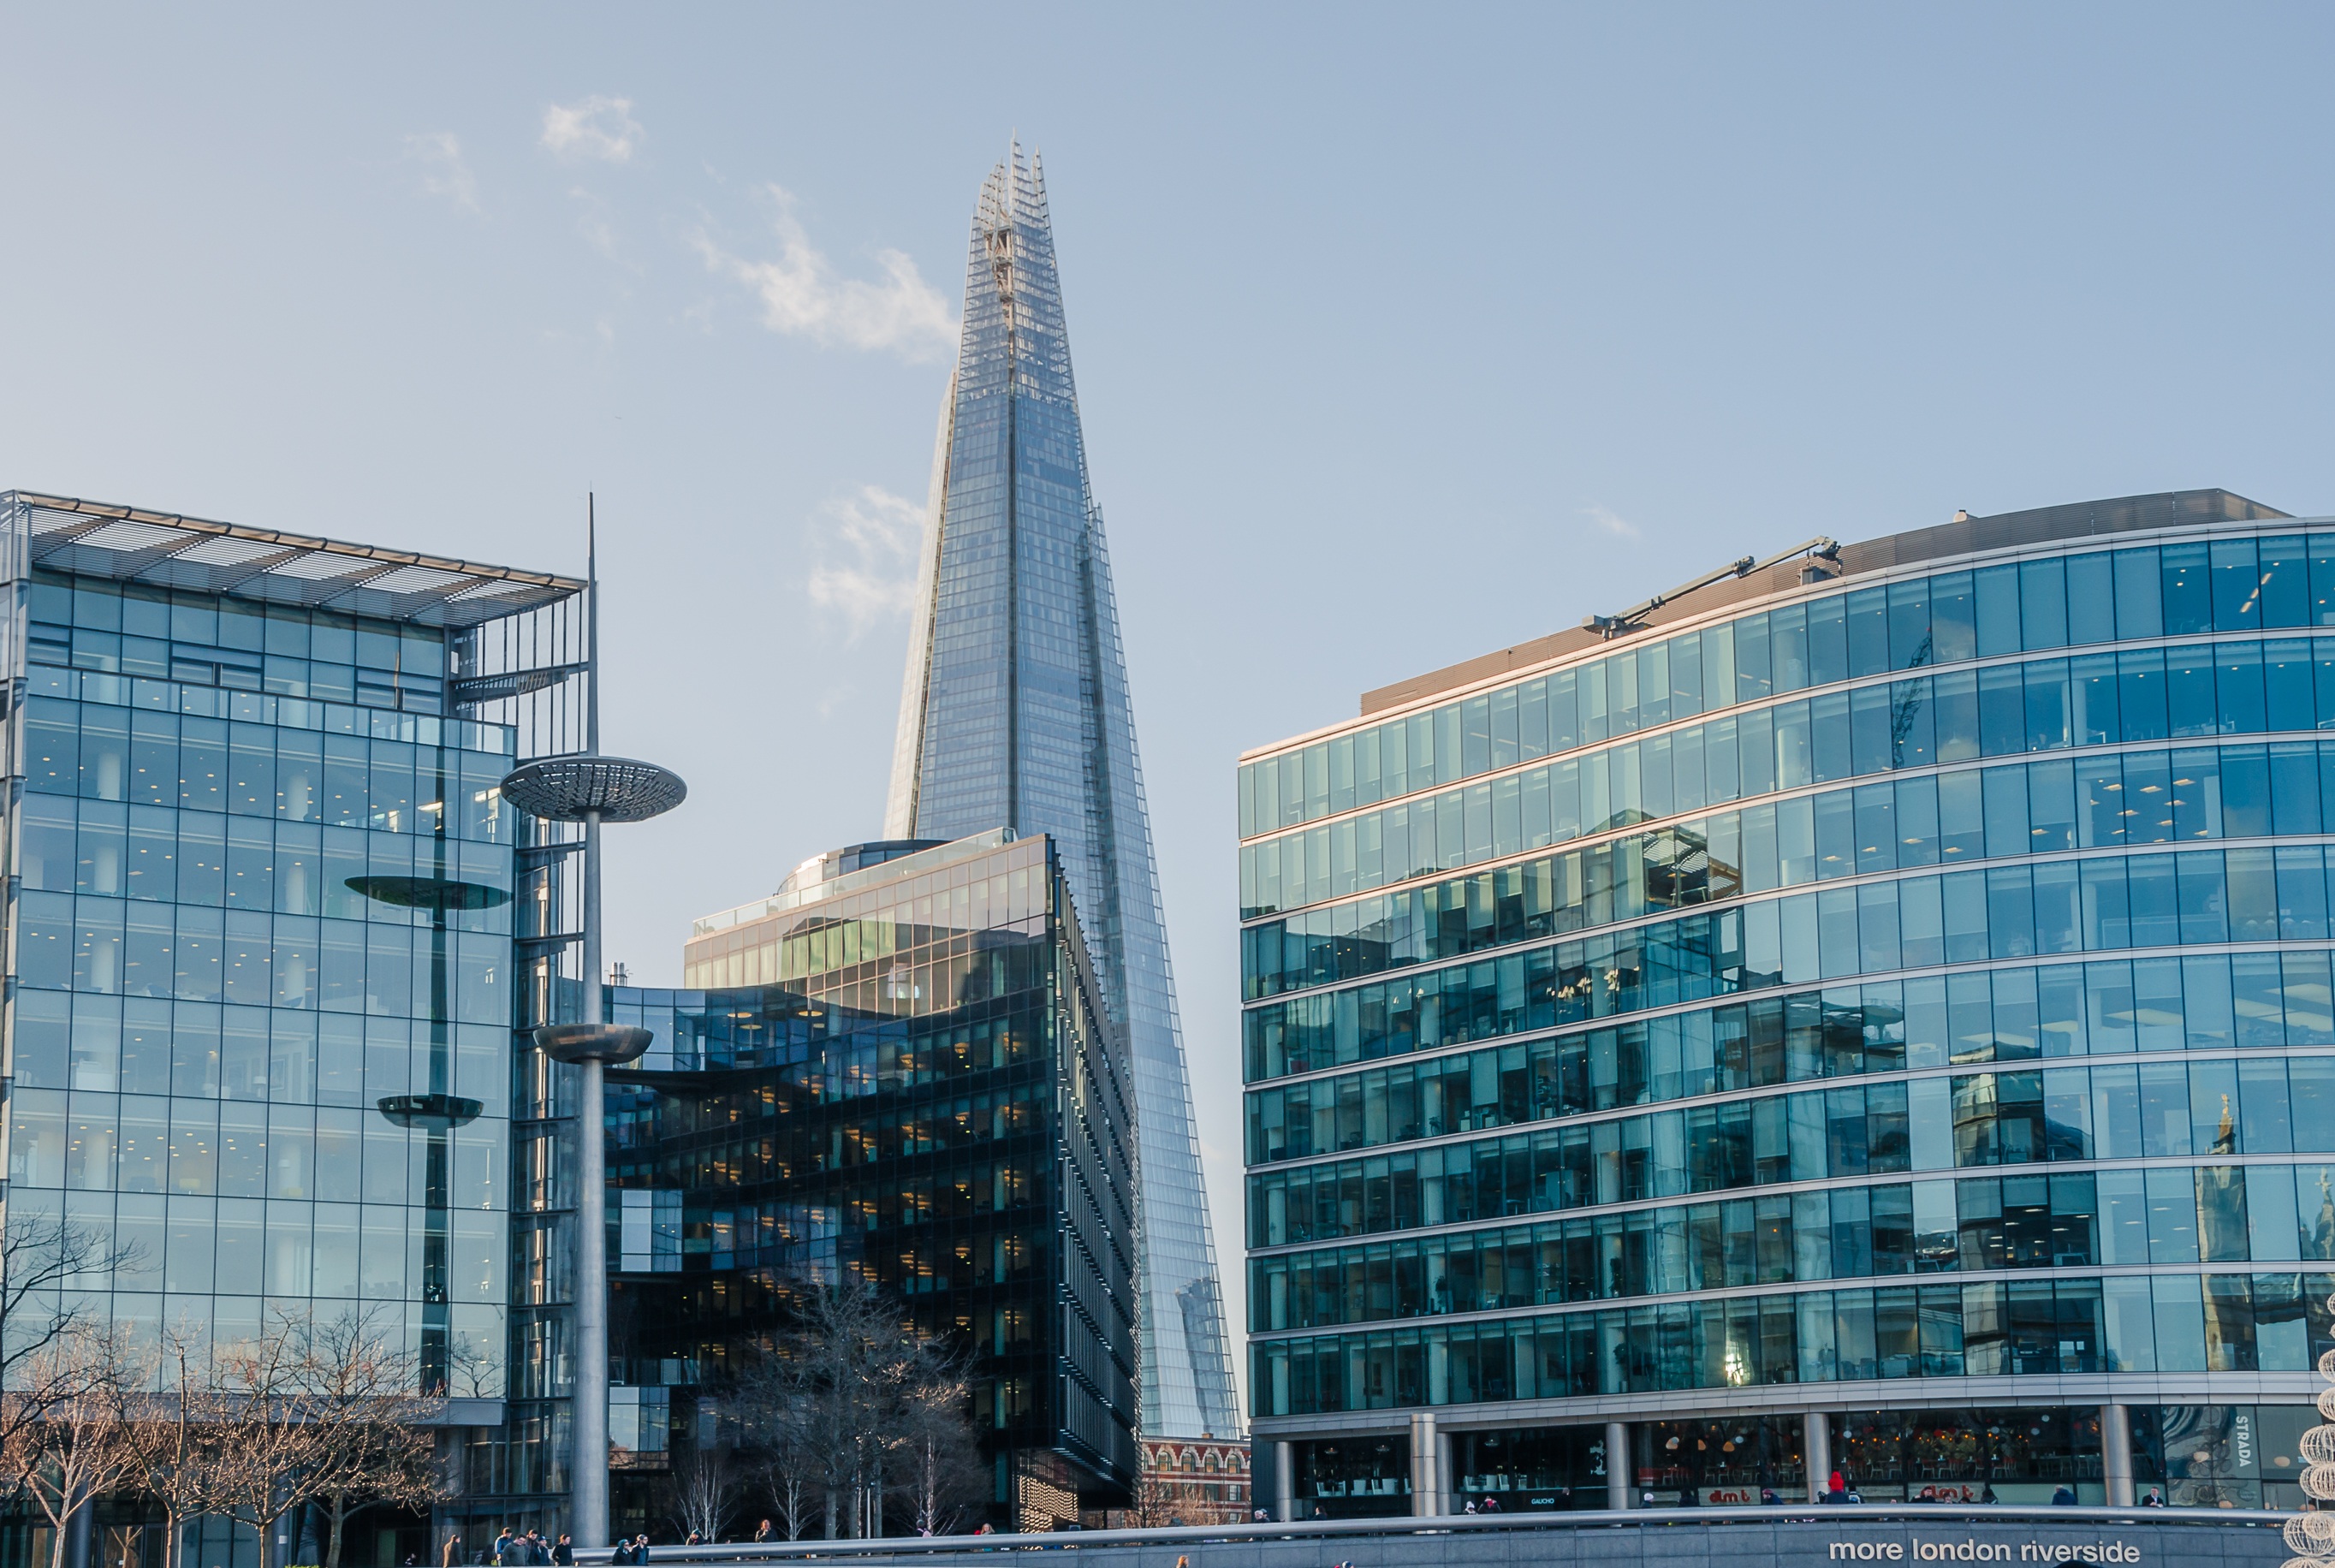
architecture, skyline, window, glass, building, city, home, skyscraper, urban, cityscape, downtown, construction, tower, pyramid, plaza, office, landmark, facade, blue, attraction, tourism, modern, stadium, office building, tower block, places of interest, england, capital, london, british, rotunda, kingdom, tourist attraction, headquarters, metropolis, gegenlichtaufnahme, condominium, united kingdom, housewife, glass window, glass facade, bowever, urban area, the shard, metropolitan area